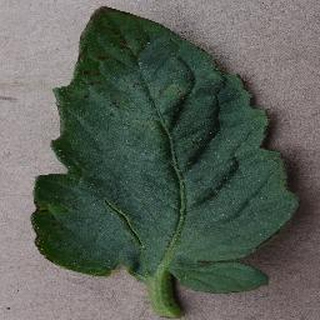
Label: tomato_bacterial_spot